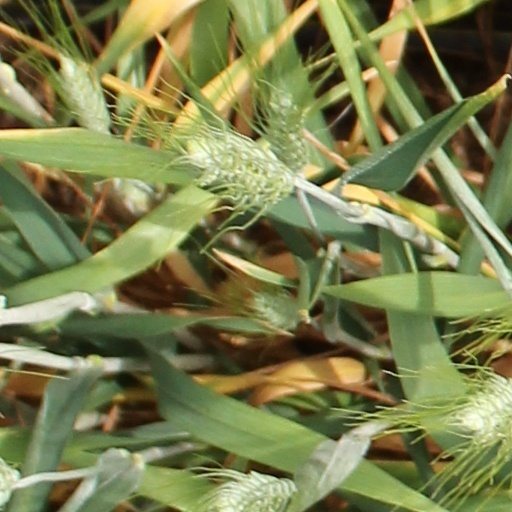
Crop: wheat